Franz Lehrndorfer

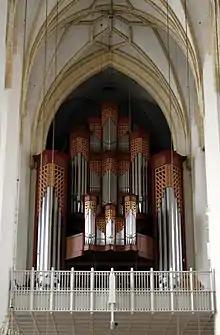
Main Organ from Georg Jann (1994) at the Frauenkirche in Munich

Franz Lehrndorfer was born in Salzburg and spent his youth in Kempten. He received his first music lessons from his father, a choir director and musicologist and began to play the organ at age nine. From 1948 until 1951, Lehrndorfer studied sacred music in Munich and obtained a master class diploma in organ performance in 1952. Upon graduation, he worked as music instructor for the Regensburger Domspatzen, under music director Theobald Schrems. In 1962, he began his teaching career at the Musikhochschule München, first as adjunct professor of organ, later (from 1969 until 1993) as professor and department chair of sacred music and organ performance. From 1969 until 31 October 2002, Lehrndorfer was organist at the Frauenkirche in Munich. He left his cathedral appointment after major disagreements with the cathedral’s music director, Karl-Friedrich Nies.